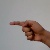
The image shows a hand gesture representing the letter 'G' in Indian Sign Language.